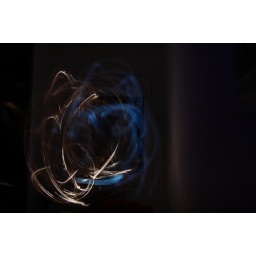
in this picture i used a torch as well as my phone which gave it that blue effect.